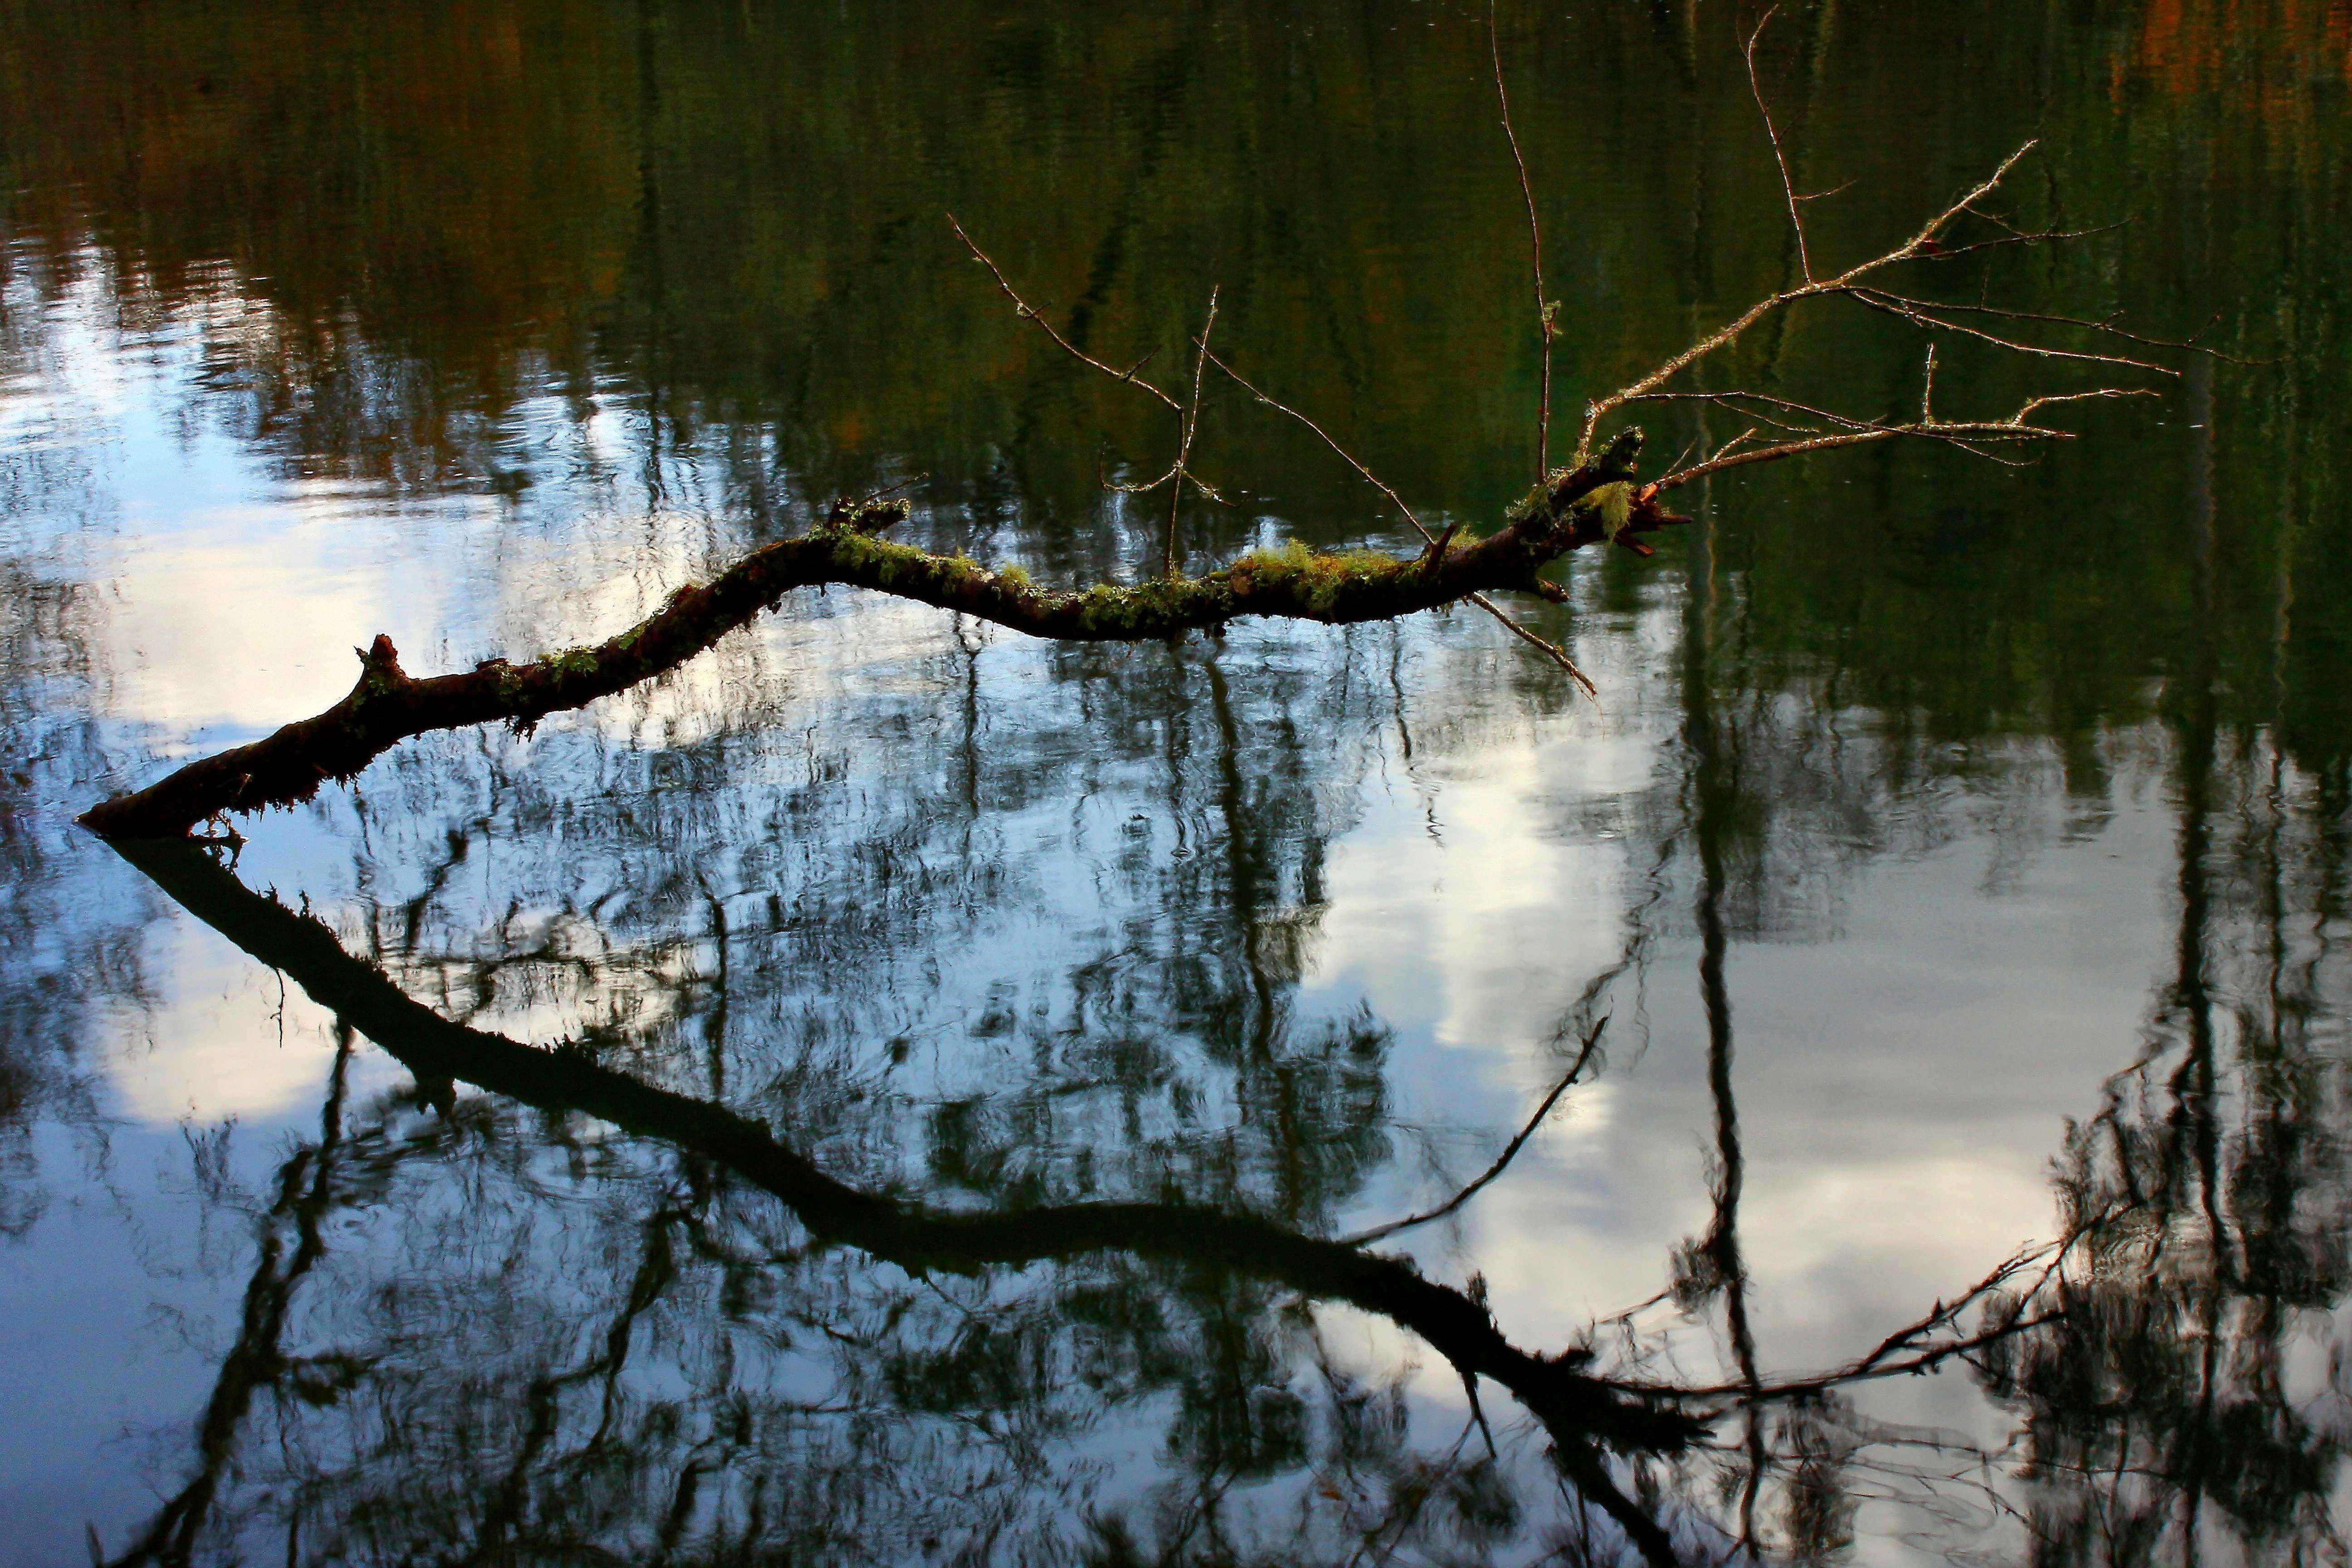
landscape, tree, water, nature, forest, swamp, branch, winter, plant, sunlight, leaf, flower, lake, river, pond, reflection, autumn, season, spain, wetland, galicia, pontevedra, paisajes, woodland, habitat, espana, ggl1, gaby1, canon550d, pontecaldelas, sendeirodasalmi as, natural environment, woody plant